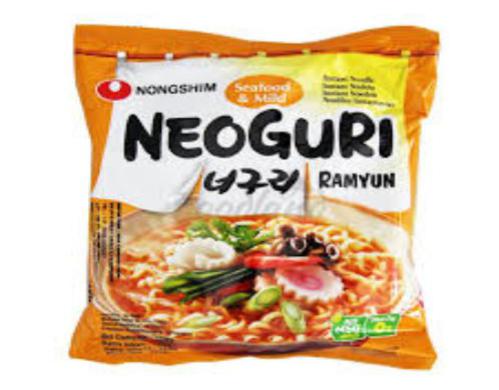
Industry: Food